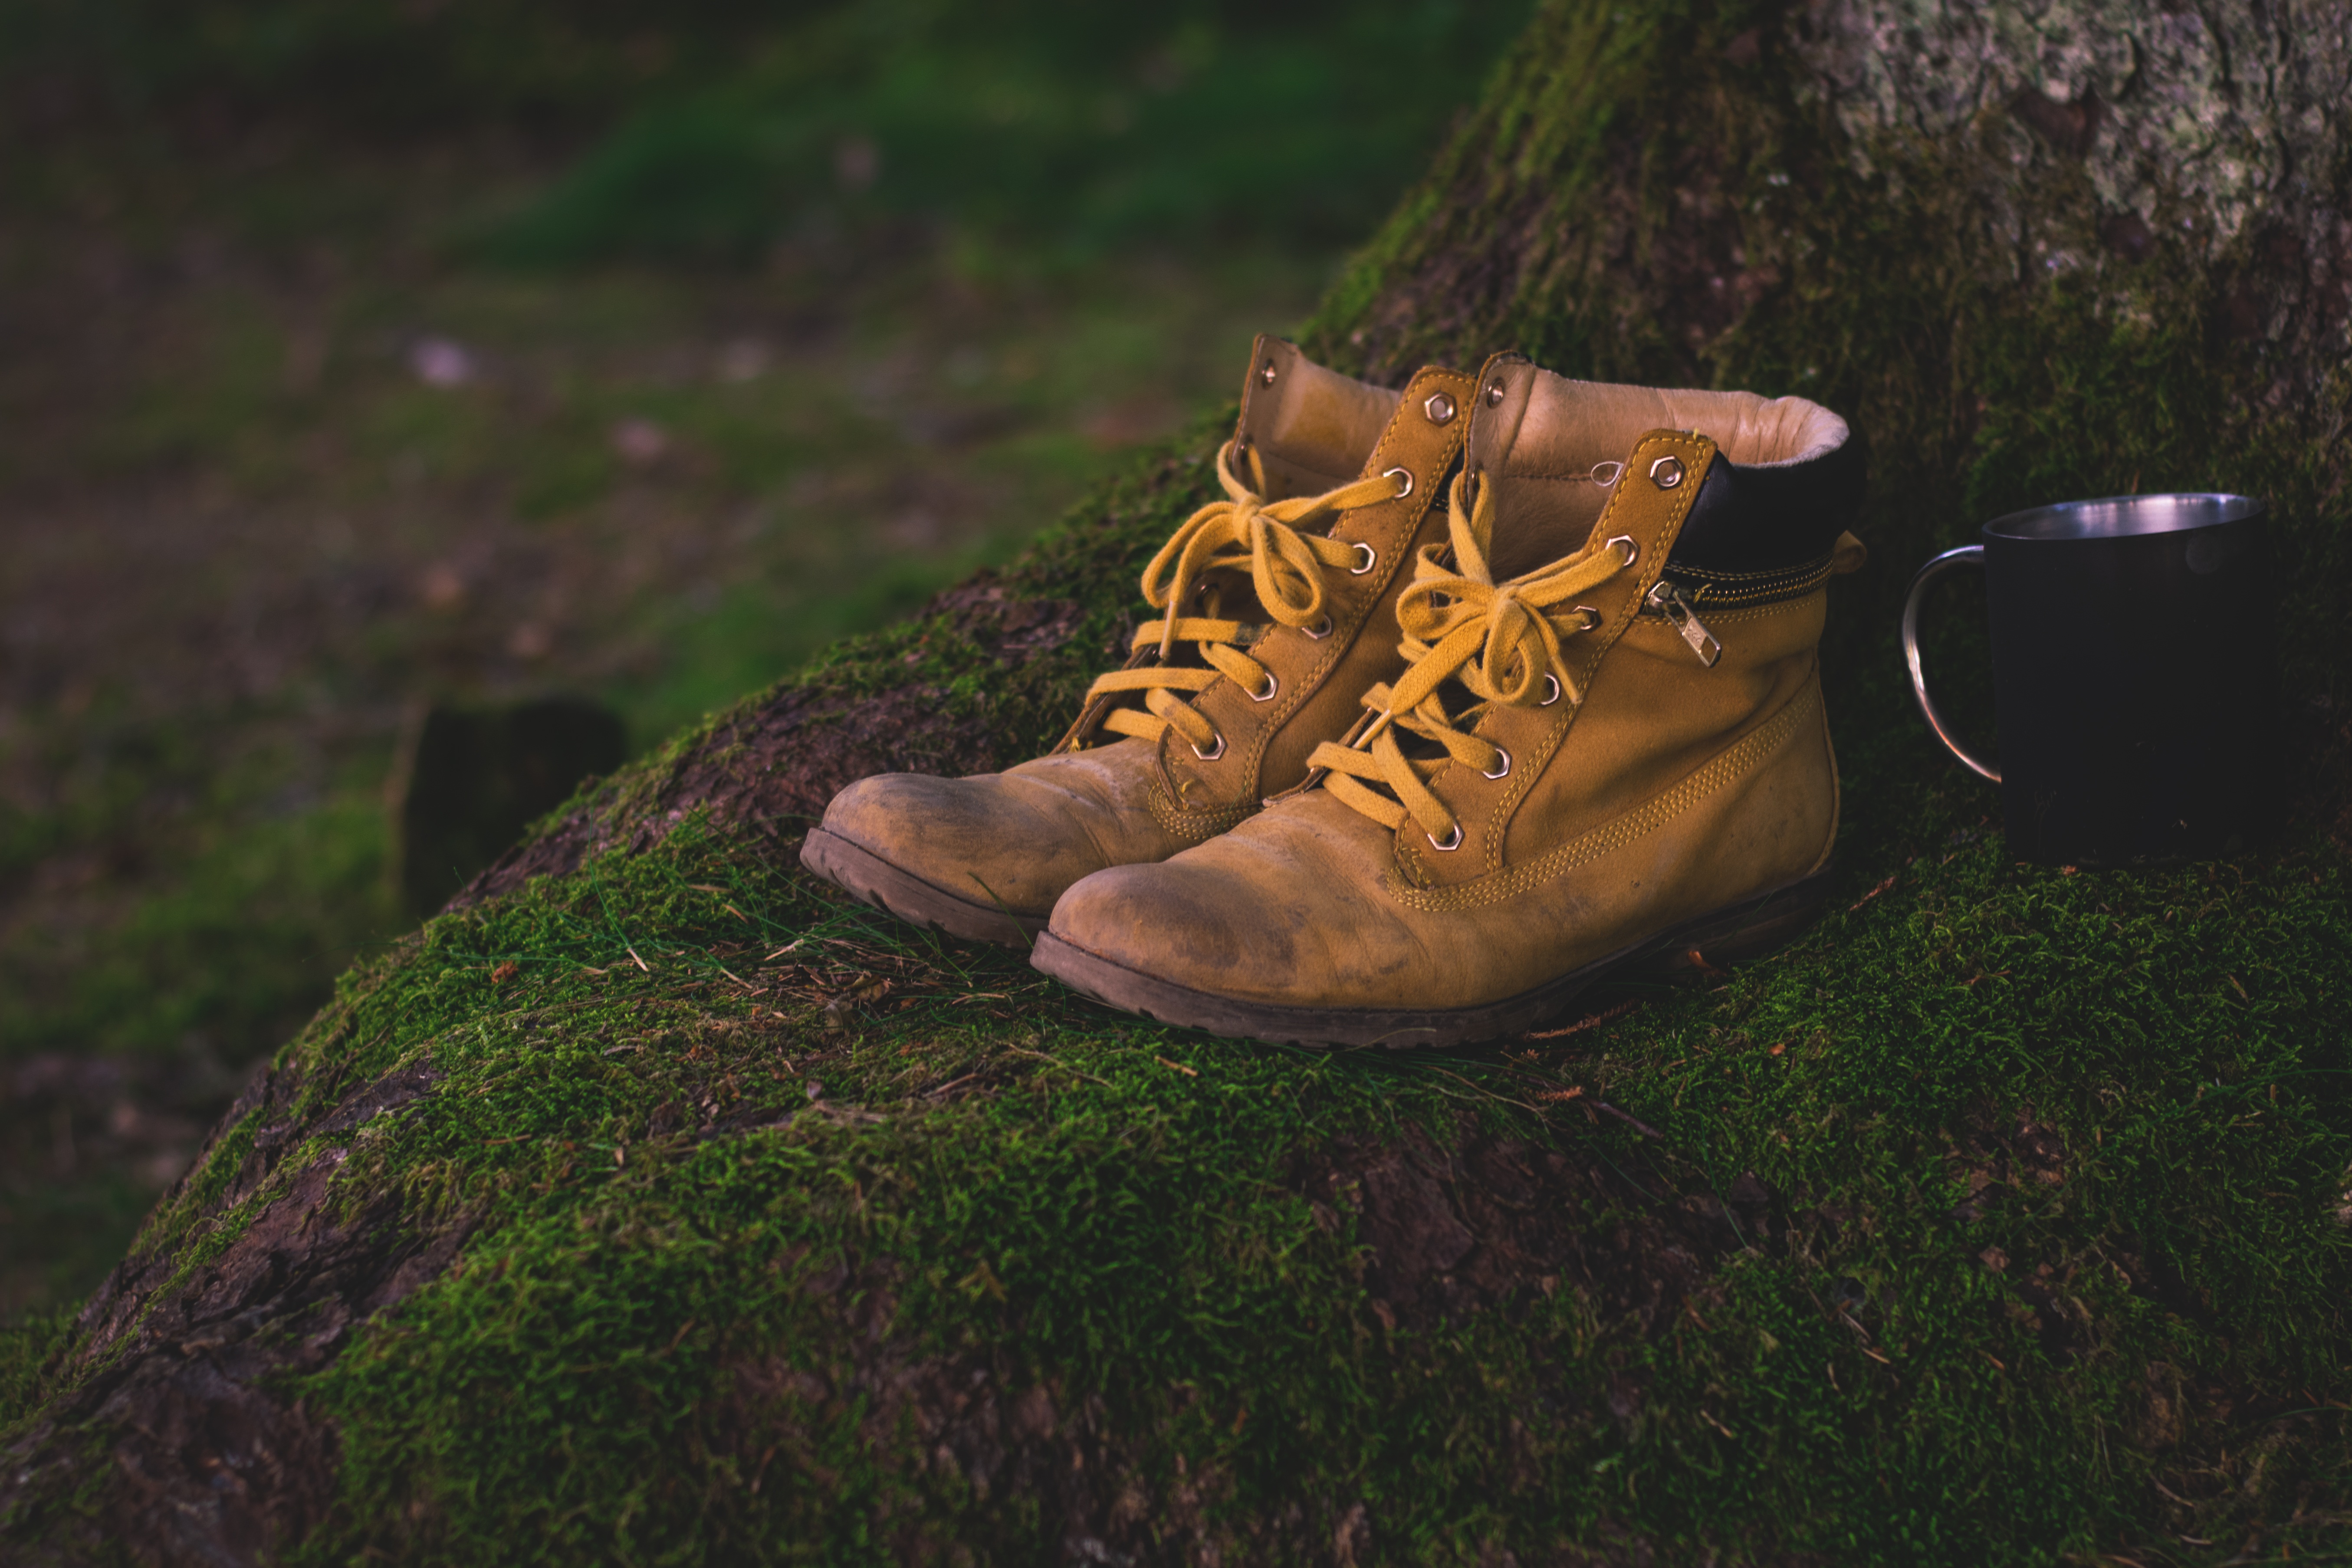
tree, forest, grass, outdoor, shoe, hiking, leather, old, moss, green, close, hiking shoes, shoes, worn, footwear, out, used, recovery, click, mountain hiking, rest pause, mountaineering shoes